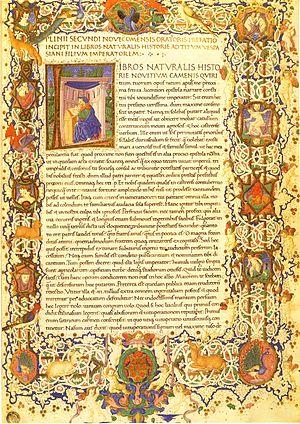
Ser Ricciardo di Nanni est un prêtre et enlumineur, originaire de Castelfiorentino et actif à Florence entre 1449 et 1480.